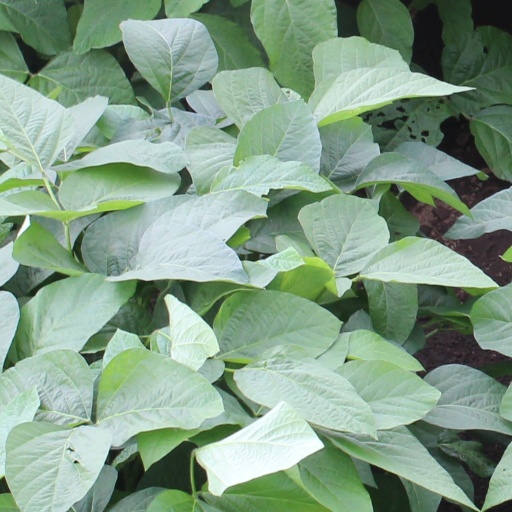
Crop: soybean